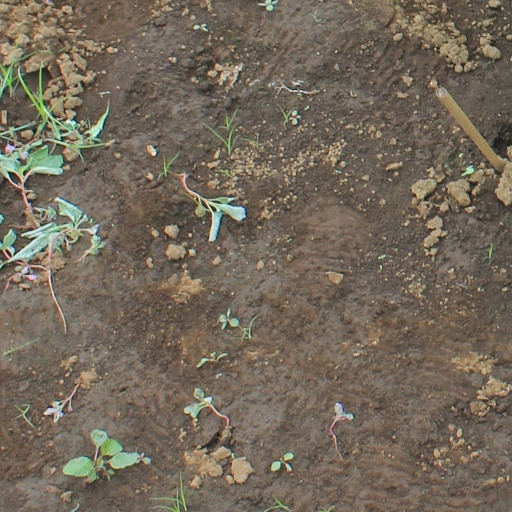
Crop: soybean